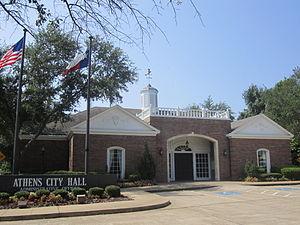
La ville d’Athens est le siège du comté de Henderson, dans l’État du Texas, aux États-Unis. Sa population s’élevait à 12 710 habitants lors du recensement de 2010, estimée à 12 811 habitants en 2016.